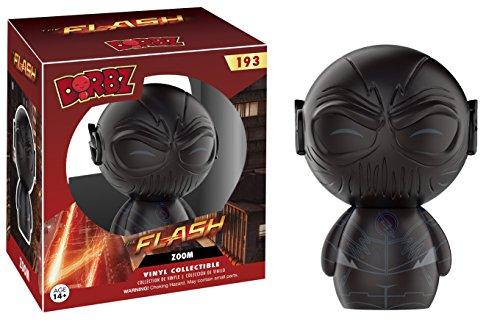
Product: Funko Dorbz: The Flash - Zoom Action Figure
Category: Toys & Games | Collectible Toys | Statues, Bobbleheads & Busts
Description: Stylized collectable stands 3 inches tall, perfect for any The Flash fan.
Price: $6.00
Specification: ProductDimensions:2x2x3inches|ItemWeight:4.8ounces|ShippingWeight:4.8ounces(Viewshippingratesandpolicies)|DomesticShipping:ItemcanbeshippedwithinU.S.|InternationalShipping:ThisitemcanbeshippedtoselectcountriesoutsideoftheU.S.LearnMore|ASIN:B01L0EP1V2|Itemmodelnumber:11314|Manufacturerrecommendedage:14yearsandup